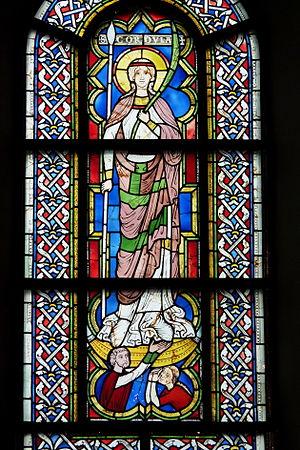
Cordule, ou plus rarement Cordula est le nom d'une vierge, martyre et sainte de l'Église catholique.